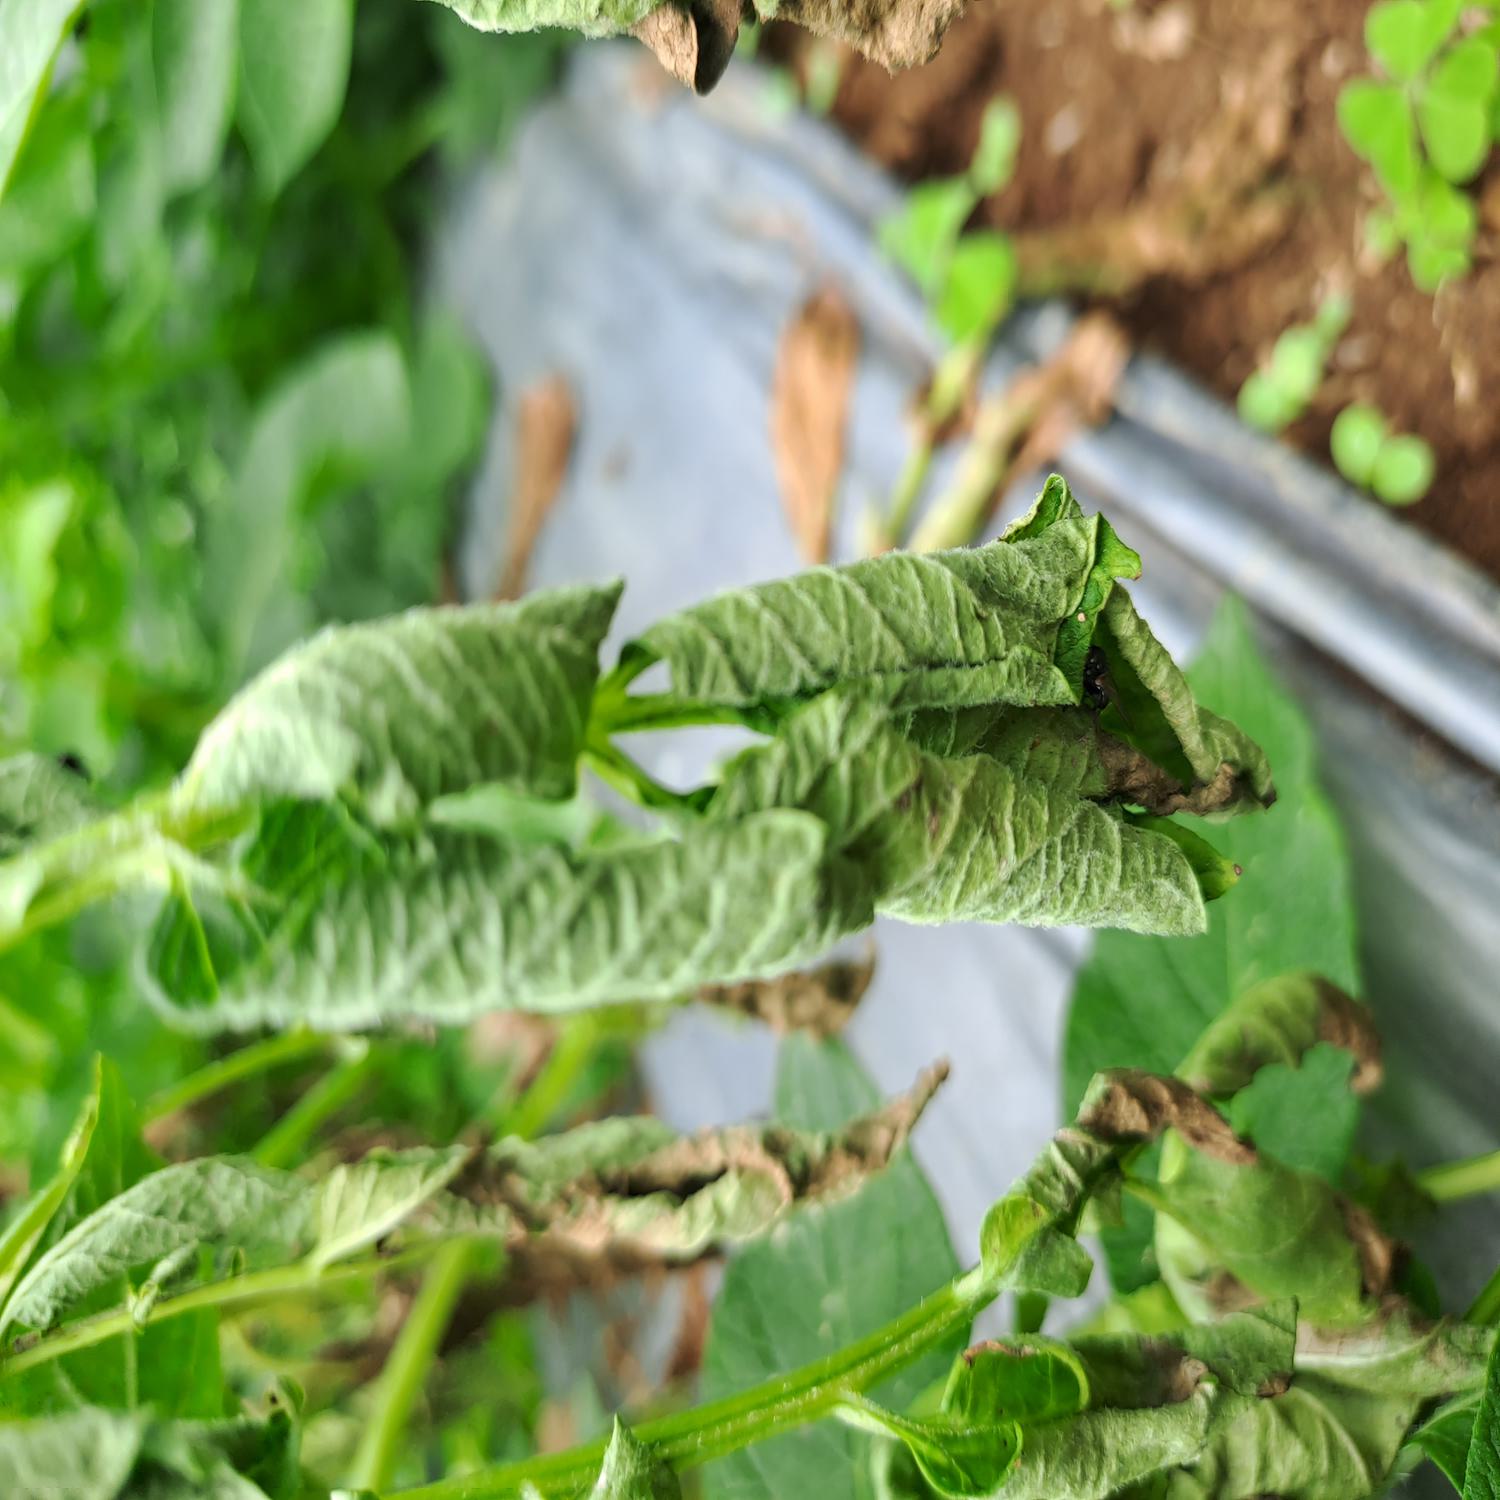
Label: Bacteria